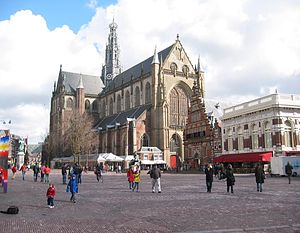
Haarlem
Haarlem er en by i den vestlige del af Nederland og hovedstad i provinsen Nordholland. Byen har 159.134 indbyggere.